1920 United States presidential election

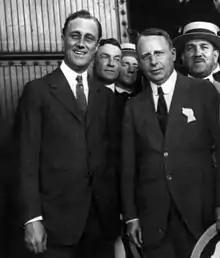
Roosevelt and Cox at a campaign appearance in Washington, D.C.

Socialist Party candidate Eugene V. Debs was incarcerated at the Atlanta federal penitentiary at the time for advocating non-compliance with the draft during World War I. He received the largest number of popular votes ever received by a Socialist Party candidate in the United States, although not the largest percentage of the popular vote. Debs received double this percentage in 1912. The 1920 election was Debs's fifth and last attempt to become president.